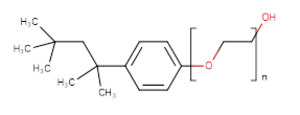
triton
L’extraction au point trouble, est un procédé d'extraction liquide-liquide préparatoire utilisée généralement pour la pré-concentration d’une solution d’analyte ou pour l’extraction des métaux d’un échantillon en phase aqueuse. Cette technique est basée sur le passage d’un surfactant dans une phase aqueuse à une autre phase par le biais du changement de la température de la solution analysée. Dans un premier temps, l’analyte en solution aqueuse est mélangé à un agent complexant pour former des chélates. Par la suite, un surfactant est ajouté et forme des micelles avec l’analyte complexée. La solution est chauffée au-delà du point trouble et le surfactant formant des micelles devient insoluble dans la phase aqueuse, ce qui provoque la déshydratation de micelles et la formation d’agrégats de celles-ci. À l’aide d’une méthode de séparation, les phases peuvent donc être séparées pour effectuer des analyses.